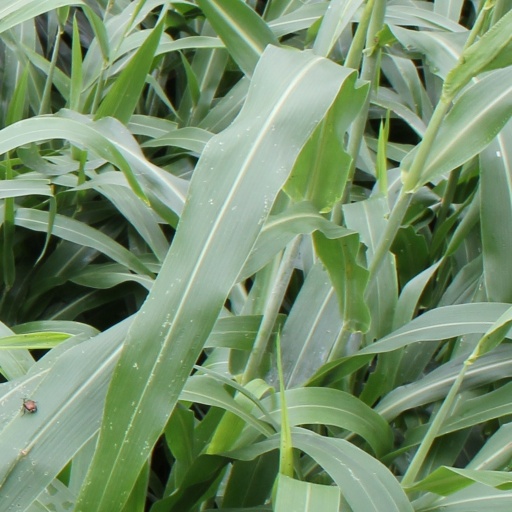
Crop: sorghum